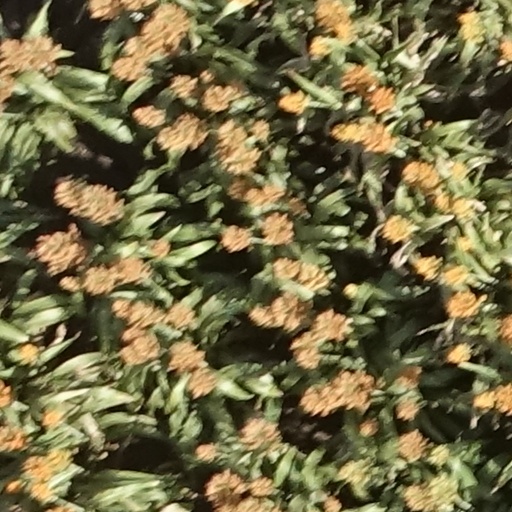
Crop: sorghum